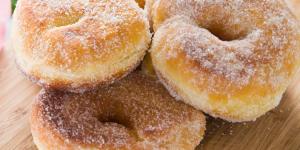
masa para donas